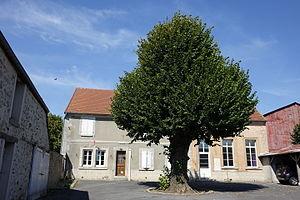
Mairie de Courmont, Aisne, France
Courmont est une commune française située dans le département de l'Aisne, en région Hauts-de-France.